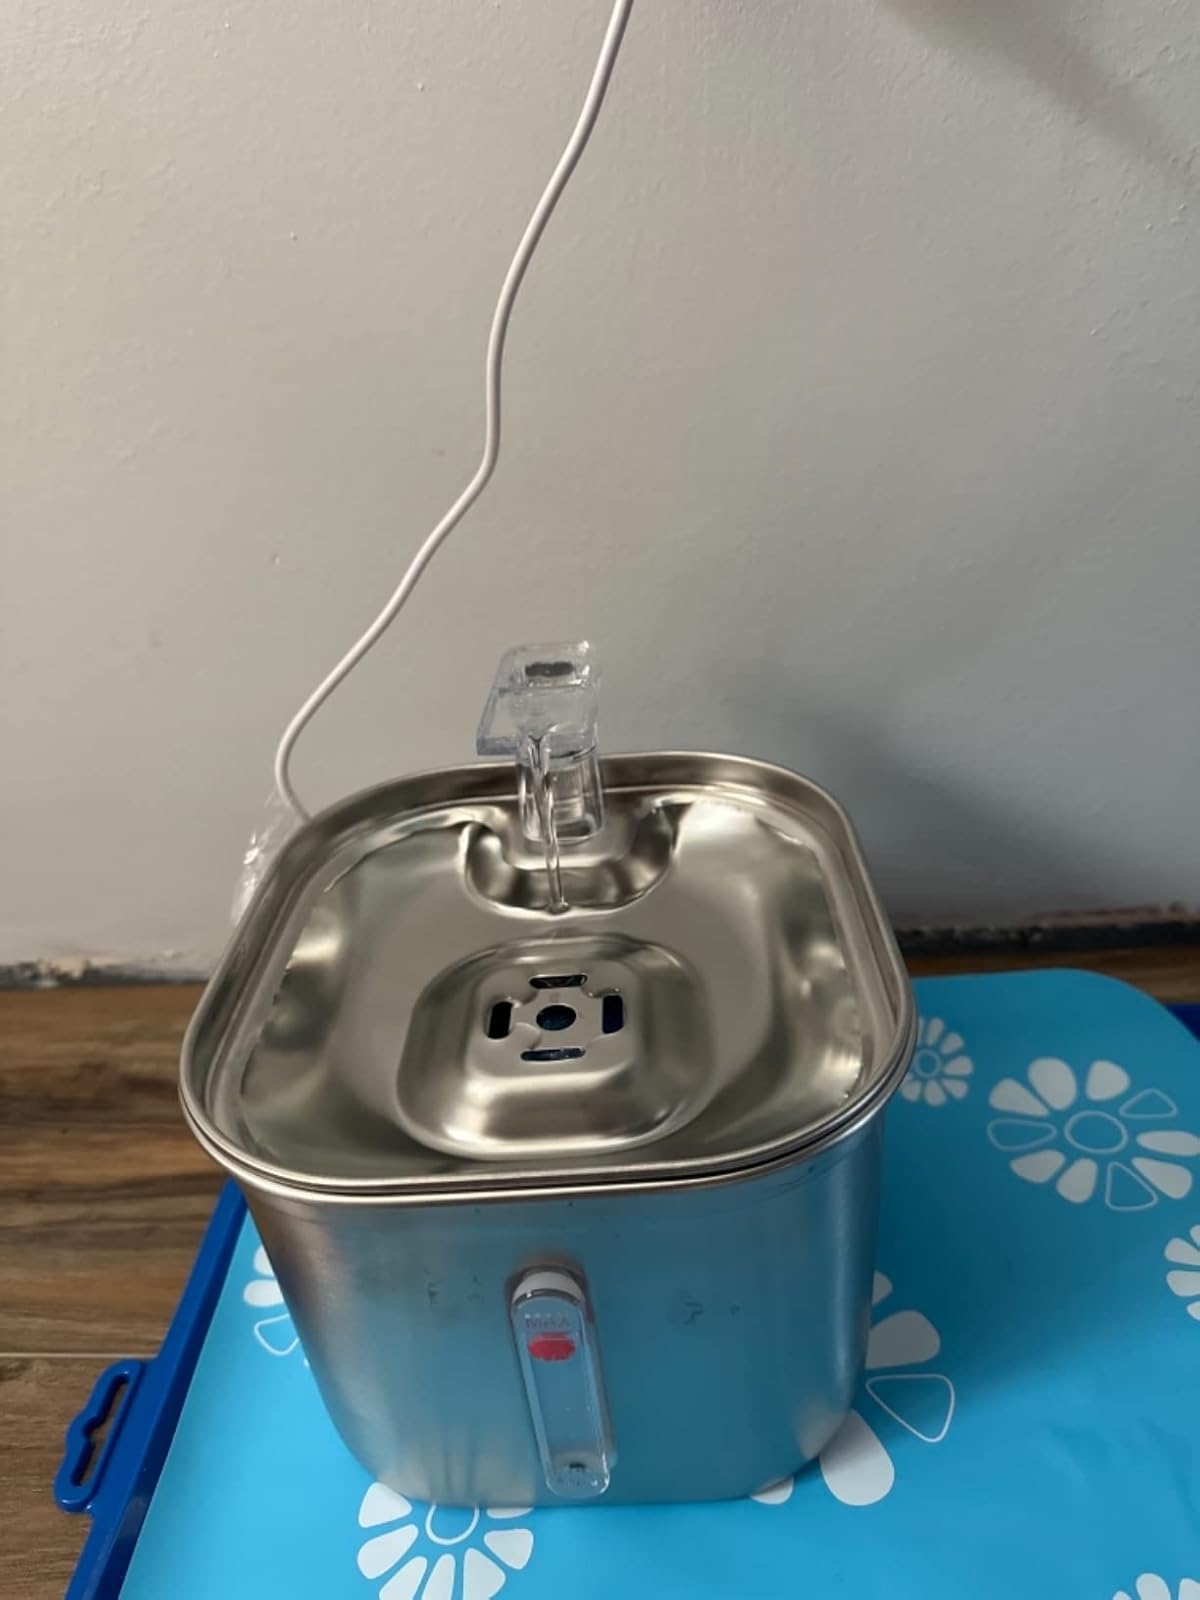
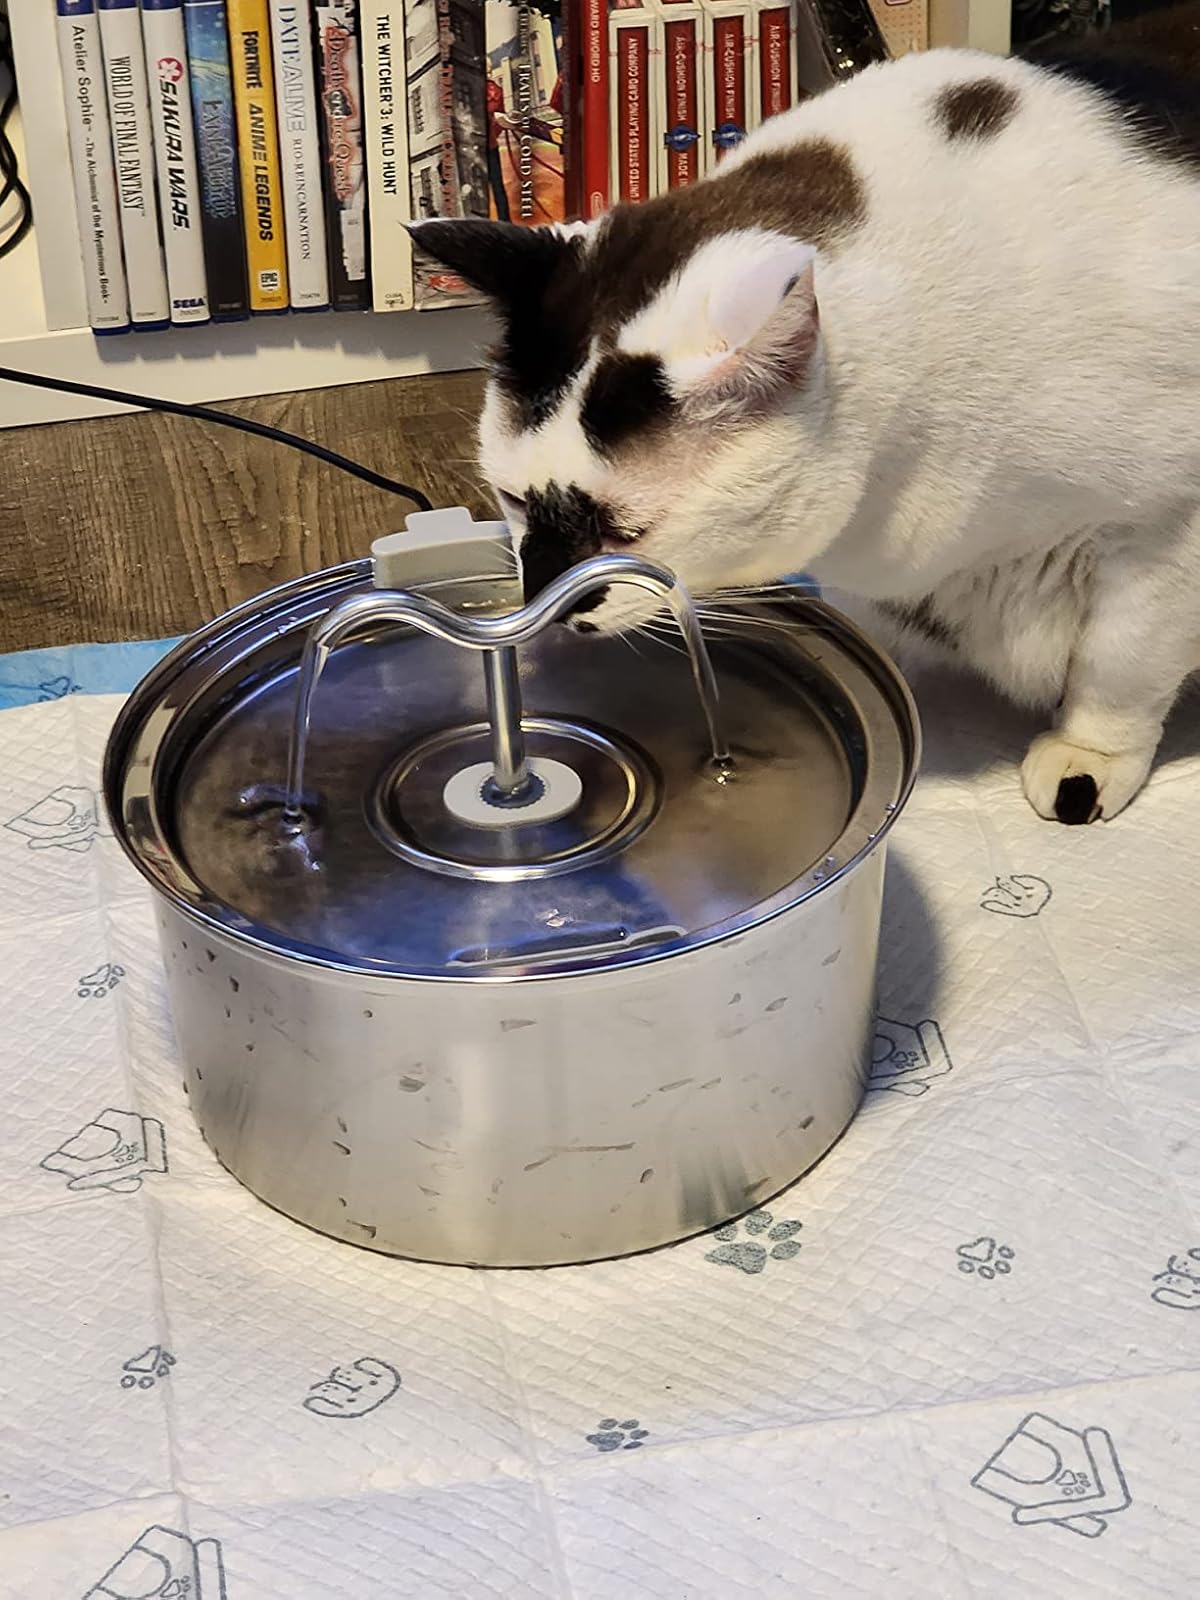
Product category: items_bowl
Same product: no